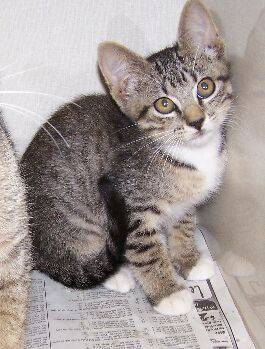
Label: cat